Broken Roads (video game)

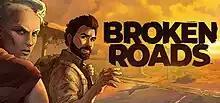
Steam header art

Broken Roads is a 2024 video game by independent developer Drop Bear Bytes and published by Versus Evil. Described as a post-apocalyptic computer role-playing game, "Broken Roads" is set in the Wheatbelt region of Western Australia. The game has been compared to non-traditional dialogue-based role-playing games, such as "Disco Elysium", in featuring a mechanic described the 'Moral Compass', that responds to moral choices made by the player. The game was released on April 10, 2024, for Windows, PlayStation 4 and 5, Xbox One, and Xbox Series X/S.